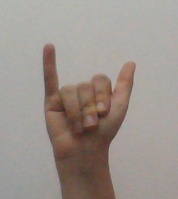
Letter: ya